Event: Nepal Earthquake
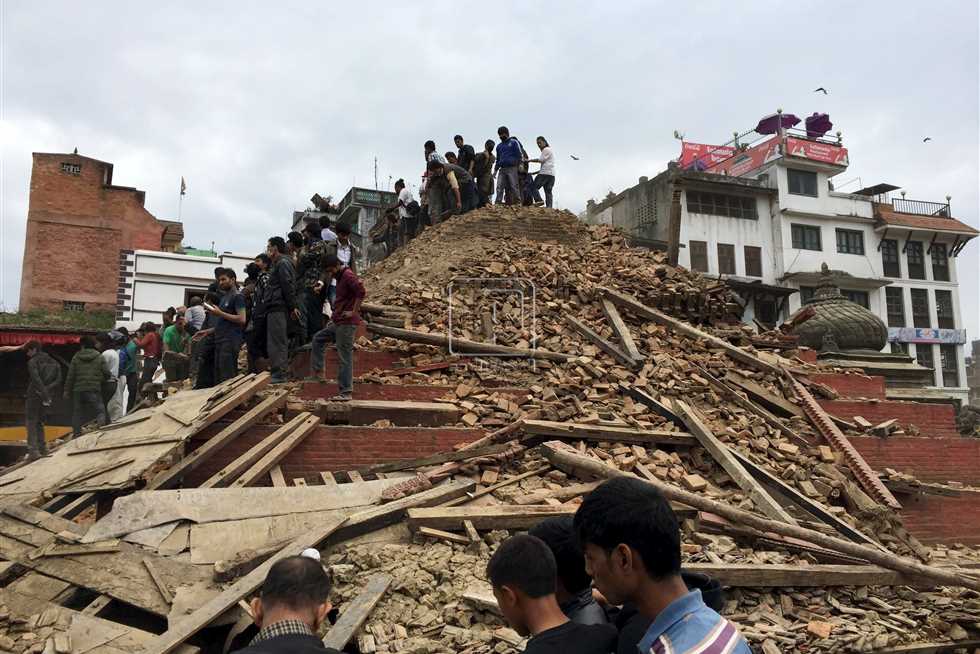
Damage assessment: damage